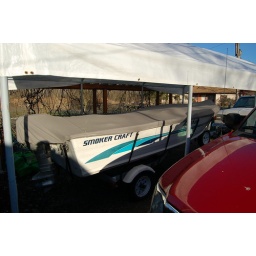
Stored under a car top cover, with trailer-ing/breathable water &amp;quot;resistant&amp;quot; cover on.